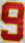
Number: 9